Blackmouth catshark

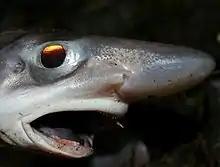
The blackmouth catshark has well-developed eyes and ampullae of Lorenzini for finding prey.

The blackmouth catshark is an active, generalist predator that feeds on both bottom-dwelling and free-swimming organisms. Its diet is dominated by decapods, krill, bony fishes (including lanternfishes, bristlemouths, dragonfishes, and moras), and cephalopods. The most significant prey species generally reflect what is most available in the environment, for example the shrimps "Calocaris macandreae" and "Pasiphaea multidentata" off southern France and the prawns "Sergestes arcticus" and "Sergia robusta" off the Iberian Peninsula. Juveniles consume a greater amount and variety of crustaceans than adults, including smaller types such as mysids and hyperiid amphipods. Adults favor relatively large fish prey and have been known to take other sharks and rays and smaller members of the same species. The importance of cephalopod prey across ages differs between regions. The stomachs of some blackmouth catsharks have found to contain pieces of animals too large for a single shark to overwhelm, suggesting that it may sometimes attack in groups. Scavenging has been infrequently documented, including of human refuse.